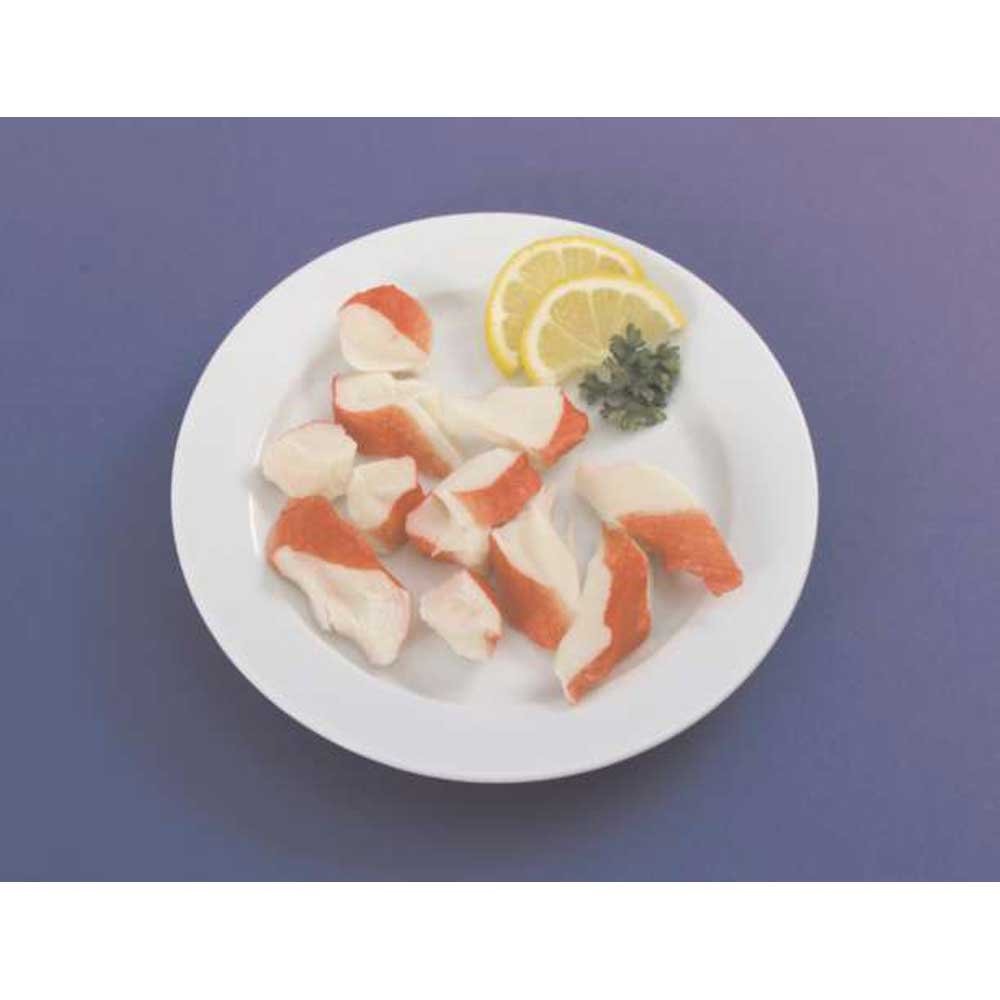
Item Name: Island Value Imitation Flake Surimi, 2.5 Pound -- 4 per case.
Bullet Point: Ships frozen, CANNOT be cancelled after being processed.
Product Description: Island Value Imitation Flake Surimi, 2.5 Pound -- 4 per case. Imitation crabmeat provides the great taste of crab in a low-cost formula, making it an economical choice. Alaska pollock, water, corn starch, wheat starch, sugar, salt, crab extract, sorbitol, soybean protein, crab flavour, seasoning, soybean oil, cochineal color (e-120) & paprika color (e-160c). Contains fish, shellfish, wheat, soy Grade: Unshielded, without Crab, Bag
Value: nan
Unit: None

Price: 117.72